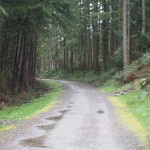
Label: forest